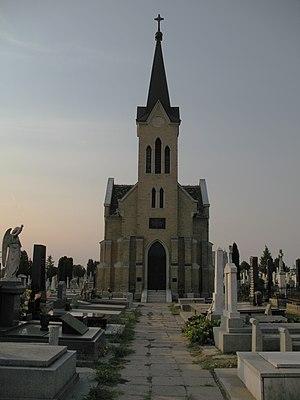
Les chapelles dans le Bajsko groblje à Subotica sont des chapelles catholiques situées à Subotica et dans le district de Bačka septentrionale, en Serbie. Elles sont inscrites sur la liste des monuments culturels protégés de la République de Serbie.